The Super Spy

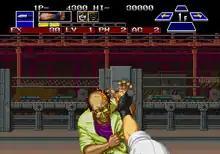
Gameplay screenshot

Movement in the game is done by mainly strafing and only moving forwards or backwards in corridors. Additional moves include ducking, sidestepping and blocking. The player can only progress after all enemies in sight are cleared. Occasionally, the player can move forward into rooms to save hostages or ambush a boss or other enemies. Saving hostages will grant the player healing items, chances to repair or upgrade his weaponry, or random moments of exposition. Eliminating enemies grants the player experience points used to raise a level, granting more power in attacks.